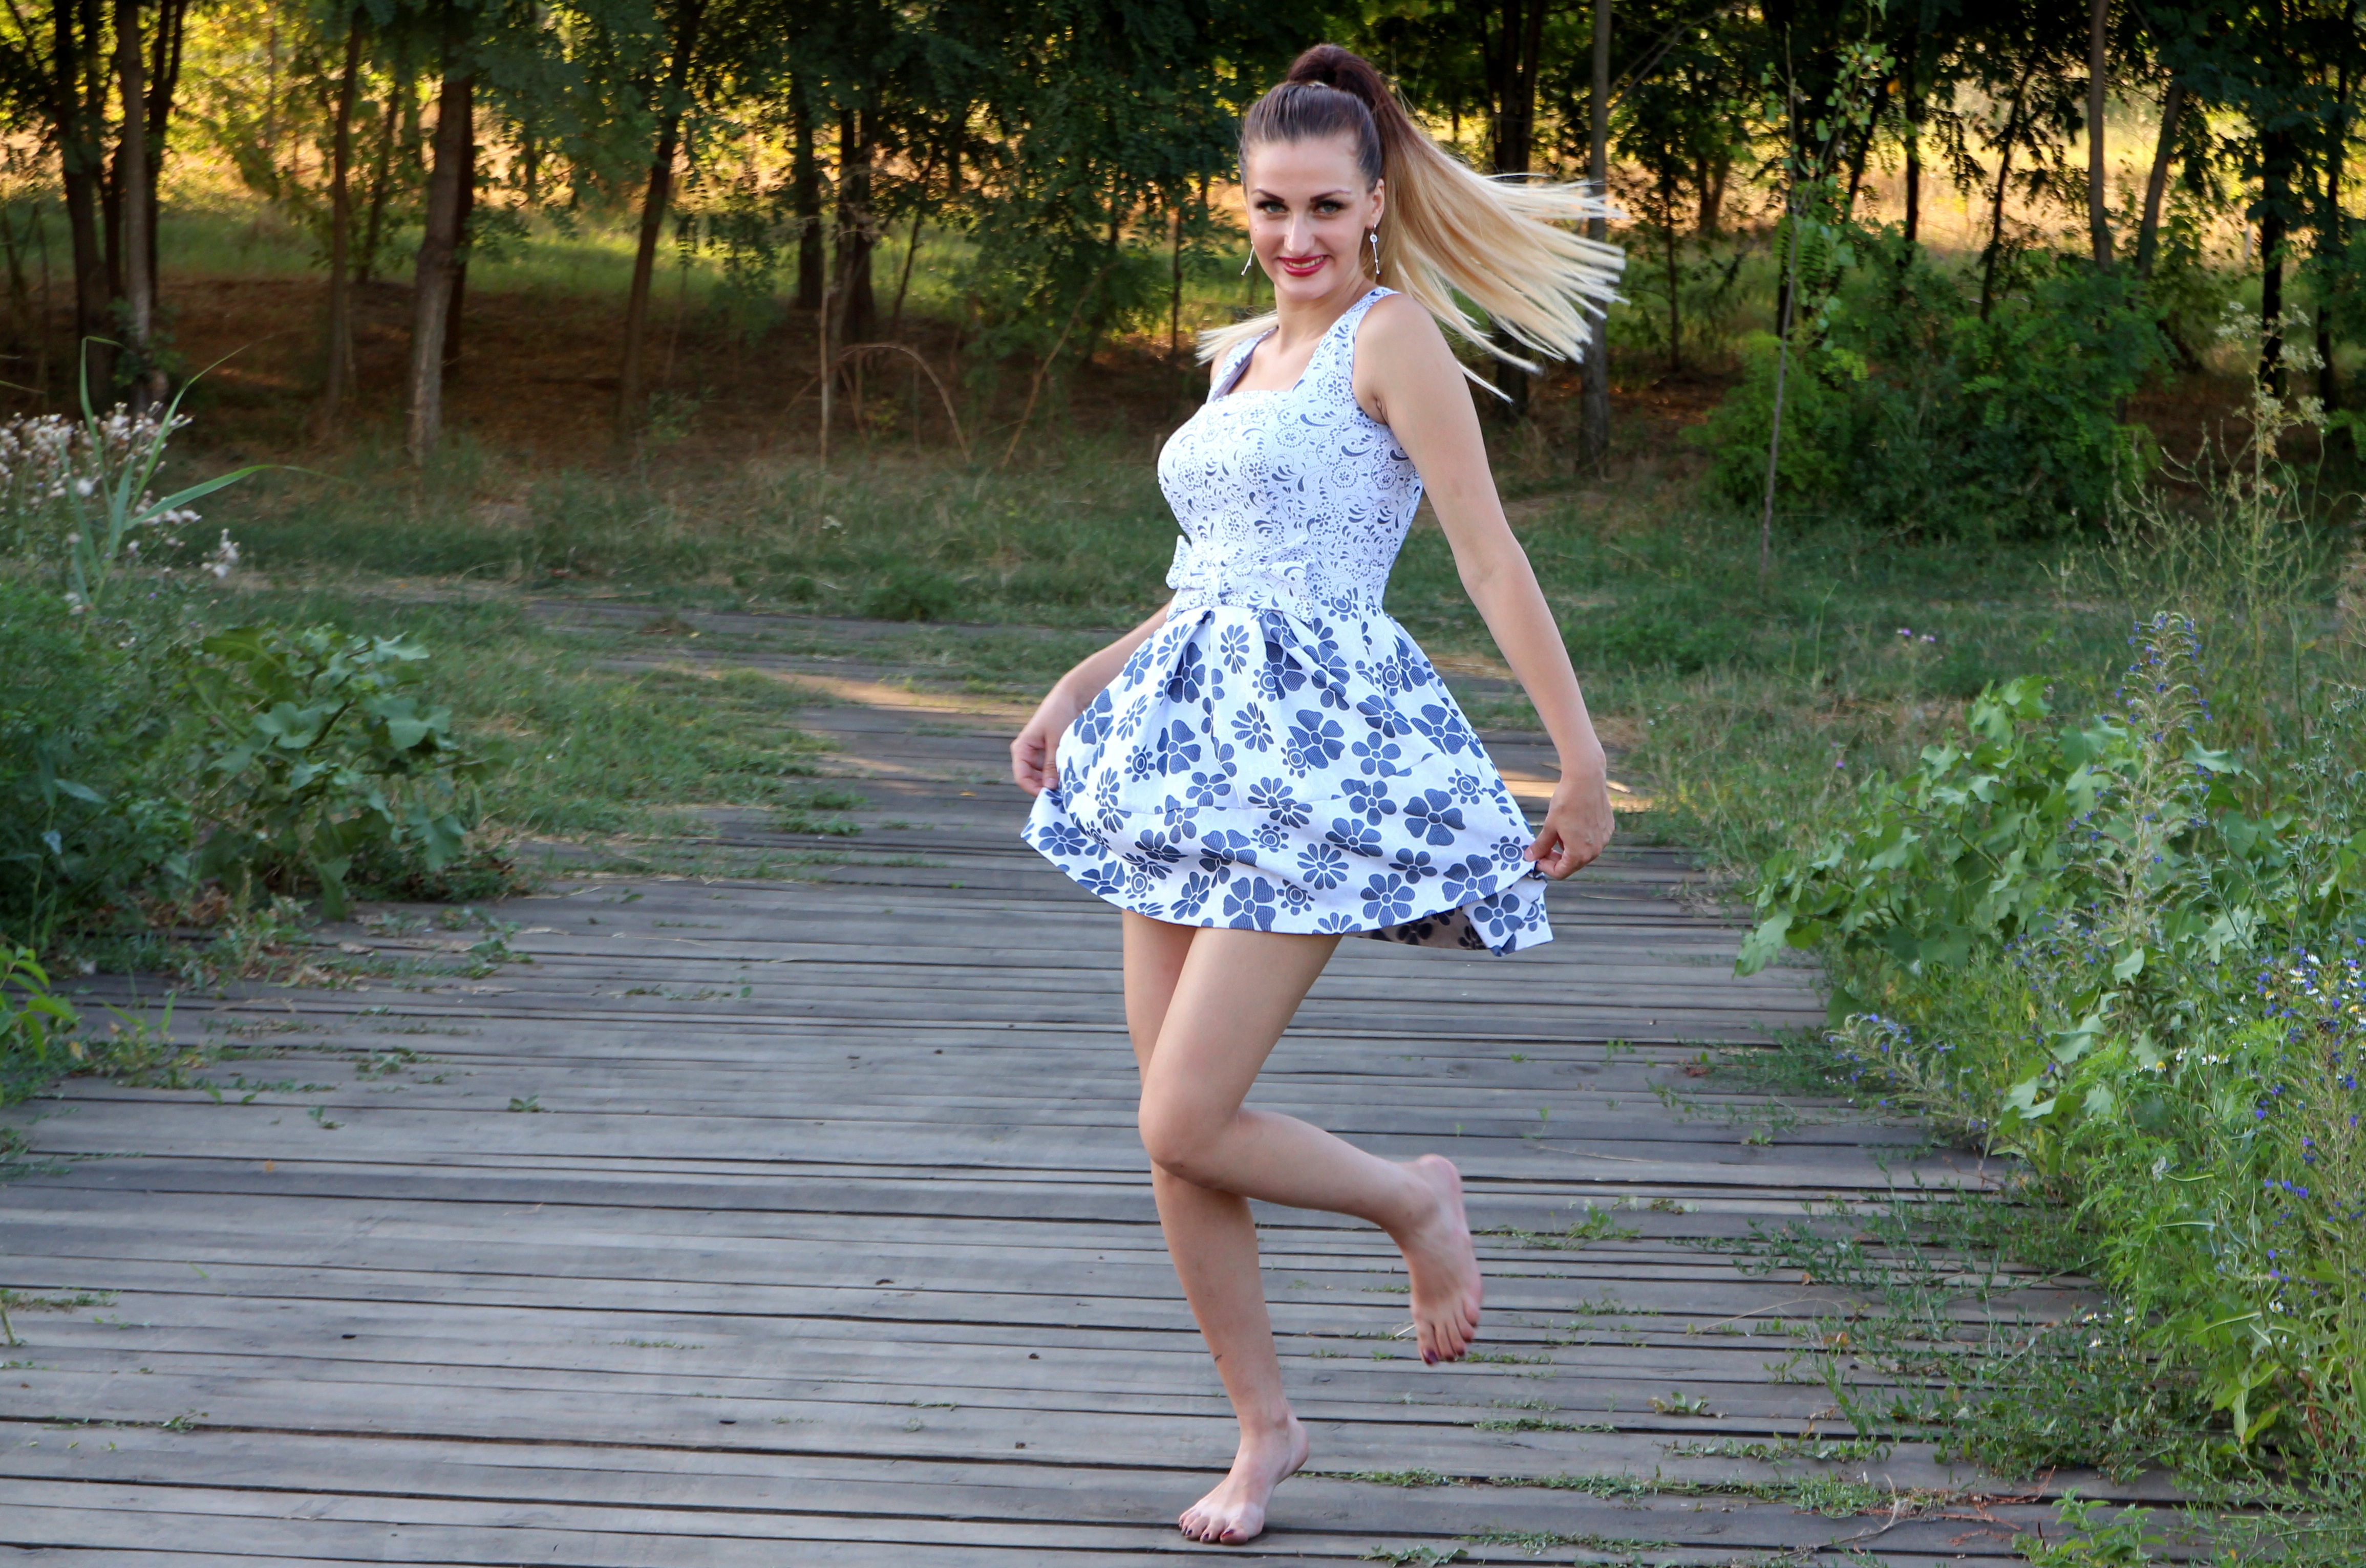
nature, girl, leg, dance, pattern, model, spring, fashion, clothing, dress, happiness, footwear, beauty, photo shoot, bounce